James Fenimore Cooper

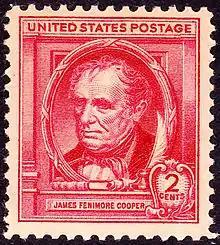
Cooper was honored on a U.S. commemorative stamp, the "Famous American" series, issued in 1940

Cooper's historical account of the U.S. Navy was well received, though his account of the roles played by the American leaders in the Battle of Lake Erie led to years of disputes with their descendants, as noted below. Cooper had begun thinking about this massive project in 1824, and concentrated on its research in the late 1830s. His close association with the U.S. Navy and various officers, and his familiarity with naval life at sea provided him the background and connections to research and write this work. Cooper's work is said to have stood the test of time, and is considered an authoritative account of the U.S. Navy during that time.